PlayStation Portable

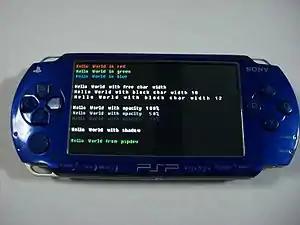
Metallic Blue PSP 1000 running a "Hello, World!" program

On June 15, 2005, hackers disassembled the code of the PSP and distributed it online. Initially the modified PSP allowed users to run custom code and a limited amount of protected software, including custom-made PSP applications such as a calculator or file manager. Sony responded to this by repeatedly upgrading the software. Some users were able to unlock the firmware to allow them to run more custom content and DRM-restricted software. Hackers were able to run protected software on the PSP through the creation of ISO loaders that could load copies of UMD games from a memory stick. Custom firmware including the M33 Custom Firmware, Minimum Edition (ME/LME) CFW and PRO CFW were commonly seen in PSP systems.